Yusmeiro Petit

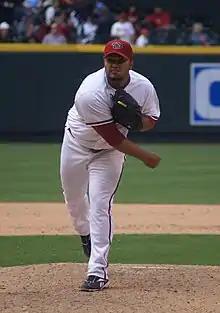
Petit pitching for the Arizona Diamondbacks in 2009

Petit was traded to the Arizona Diamondbacks on 26 March, , for Jorge Julio. He picked up his first win for the Triple-A Tucson Sidewinders on 15 April against the Colorado Springs Sky Sox, tossing six innings, allowing two earned runs off six hits with five strikeouts. He was recalled on 22 April and made his Diamondbacks debut that night against the San Francisco Giants, allowing two runs over seven innings in the loss. He earned wins in five of his next six starts, going 5–0 with a 2.21 ERA. He earned his first win for the Diamondbacks on 3 July against the St. Louis Cardinals, allowing one run over 5 innings.